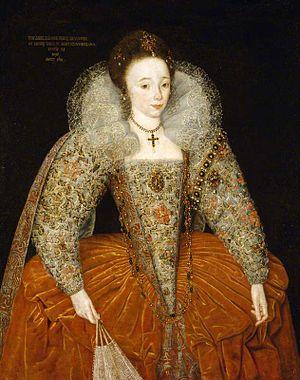
William Herbert, 1ᵉʳ baron Powis était un homme politique gallois qui a siégé à la Chambre des communes à divers moments entre 1597 et 1629.